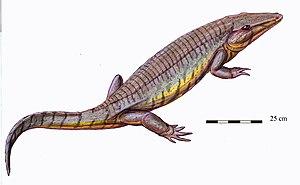
Suchonica est un genre éteint de reptiliomorphes de la famille des chroniosuchidés, découvert dans les sédiments du Permien supérieur de la formation géologique de Sukhona de la région de Vologda, en Russie.